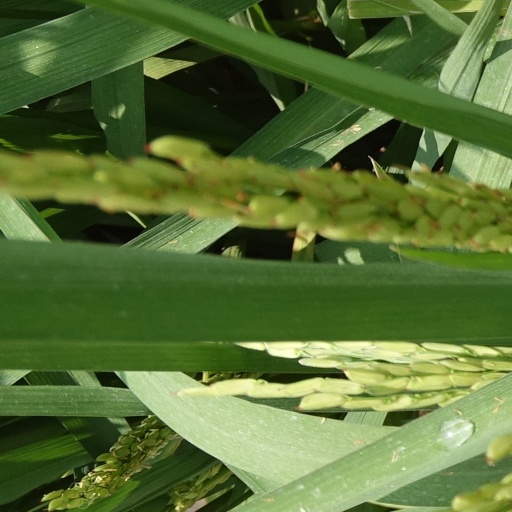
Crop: rice